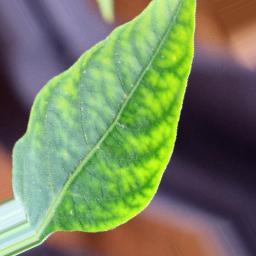
Label: nutritional